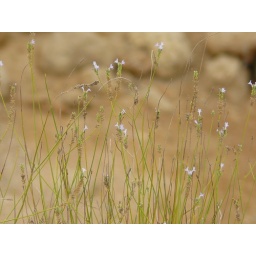
Tiny purple and white flowers growing near the entrance to the sinkhole.